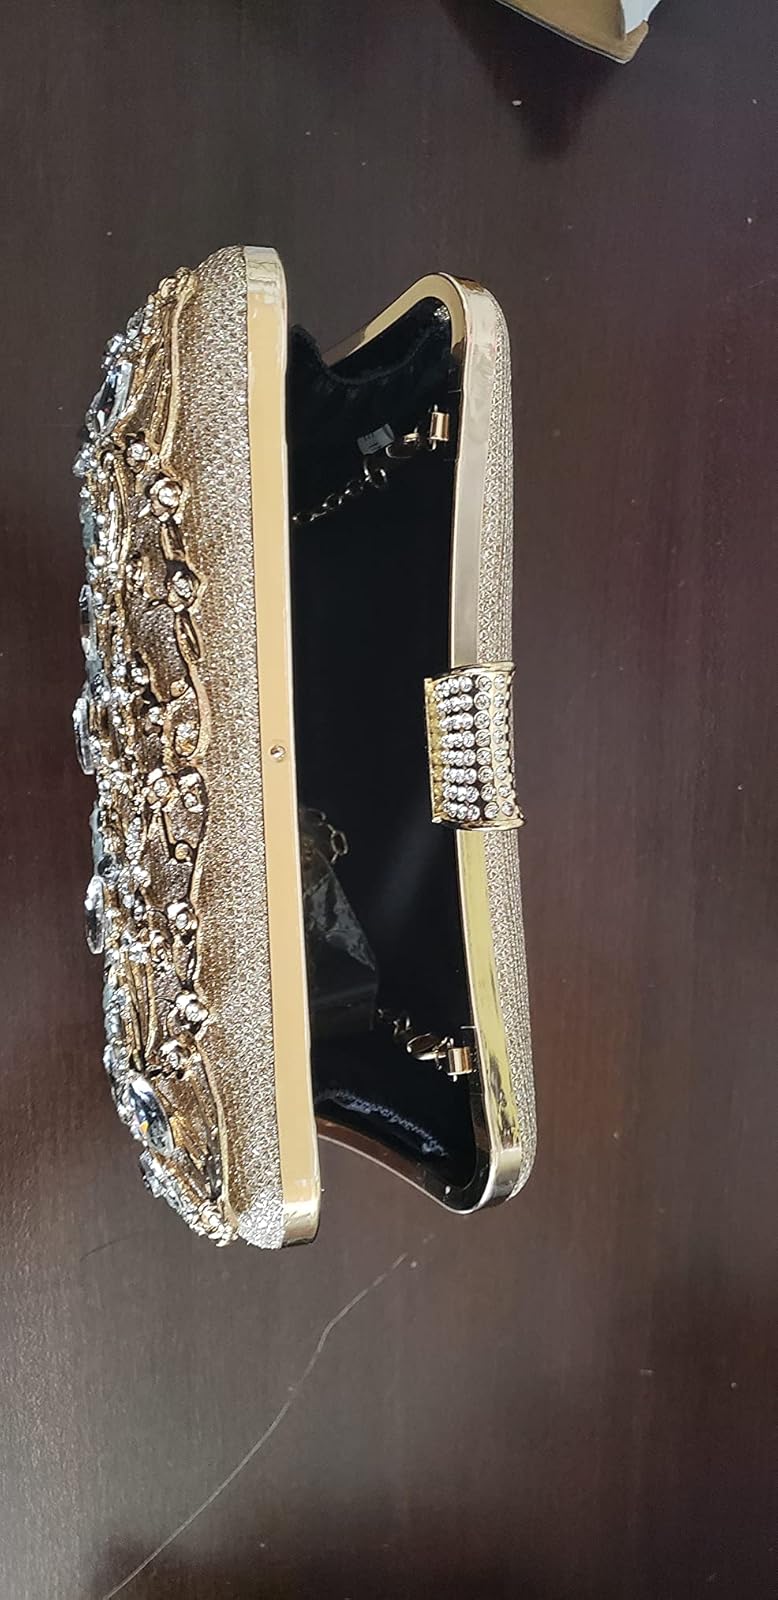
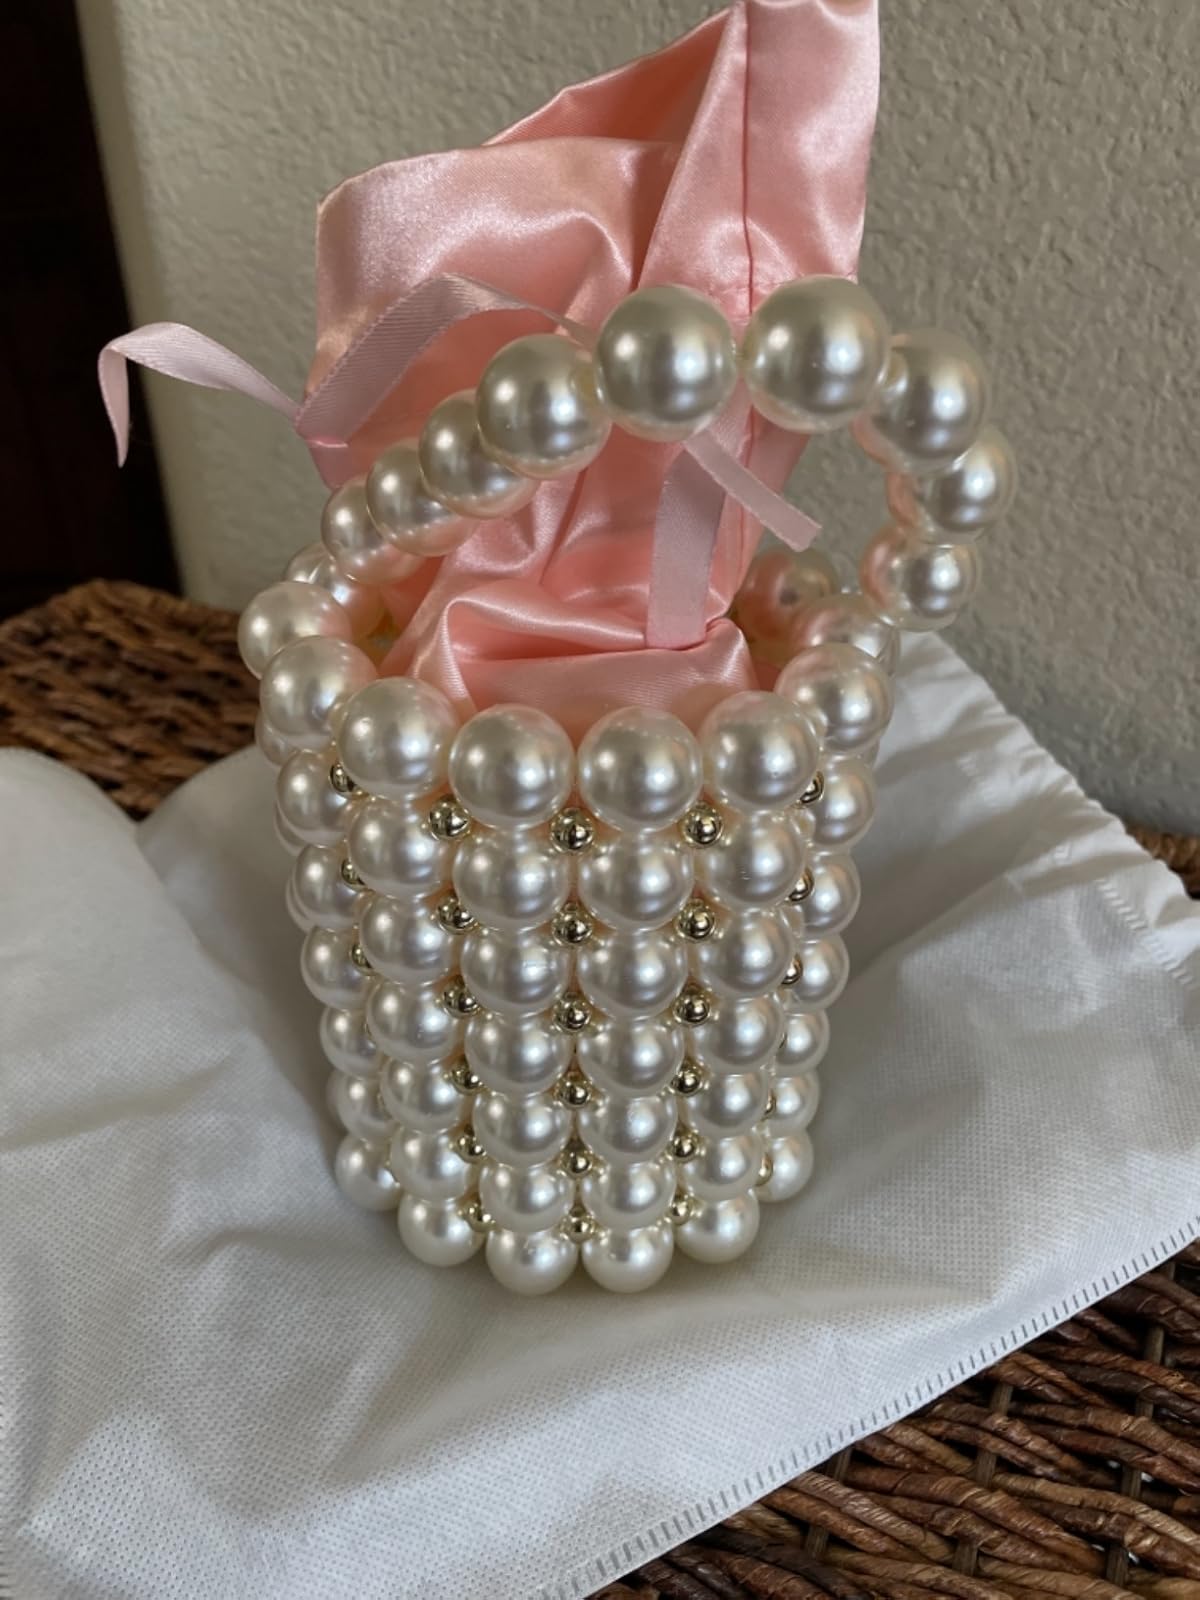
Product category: accessories_handbag
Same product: no